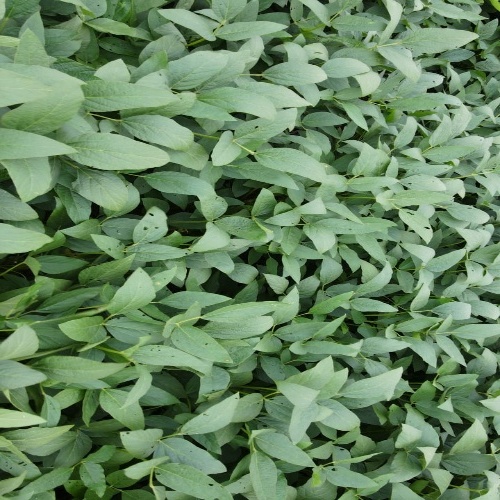
Label: Diabrotica_speciosa